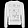
Label: Pullover